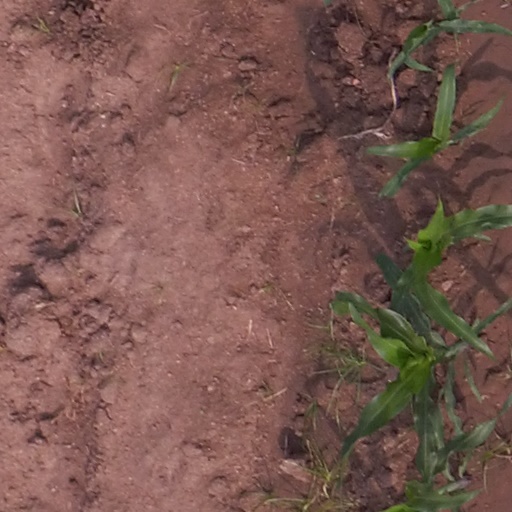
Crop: maize; corn